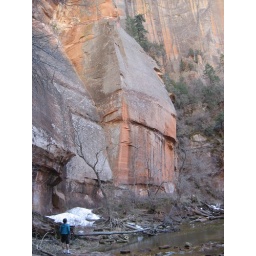
Gigantic red rocks in the canyon